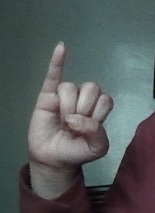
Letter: meem